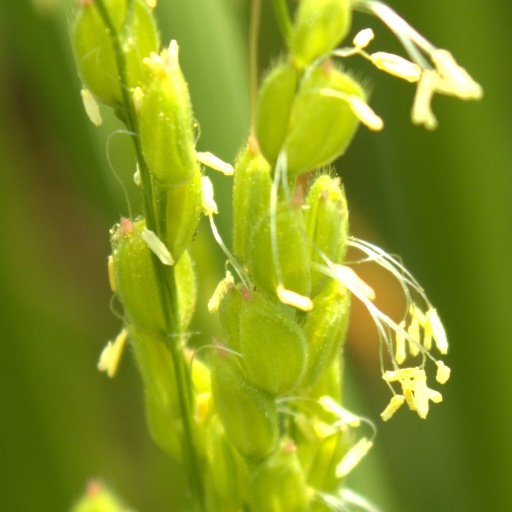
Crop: rice